Julius Eastman

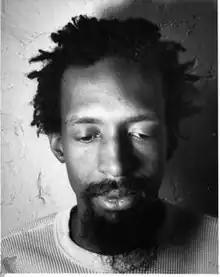
Undated portrait of Eastman

Julius Eastman (October 27, 1940 – May 28, 1990) was an American composer. He was among the first composers to combine the processes of some minimalist music with other methods of extending and modifying his music as in some experimental music. He thus created what he called "organic music". In compositions like "Stay On It" (1973), his melodic motifs were not unlike the catchy refrains of then pop music.